Alevism

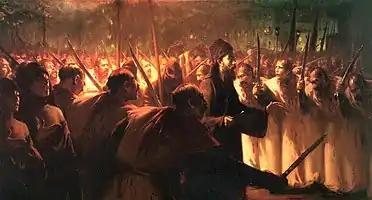
10th of Muharram – Ashura: Husayn was martyred at Karbala. The Mourning of Muharram and the remembrance of this event by Ja'faris, Alevis, and Bektashis together in Ottoman Empire. Painted by Fausto Zonaro.

Alevis celebrate and commemorate Ali's birth, his wedding with Fatima, the rescue of Yusuf from the well, and the creation of the world on this day. Various cems and special programs are held.